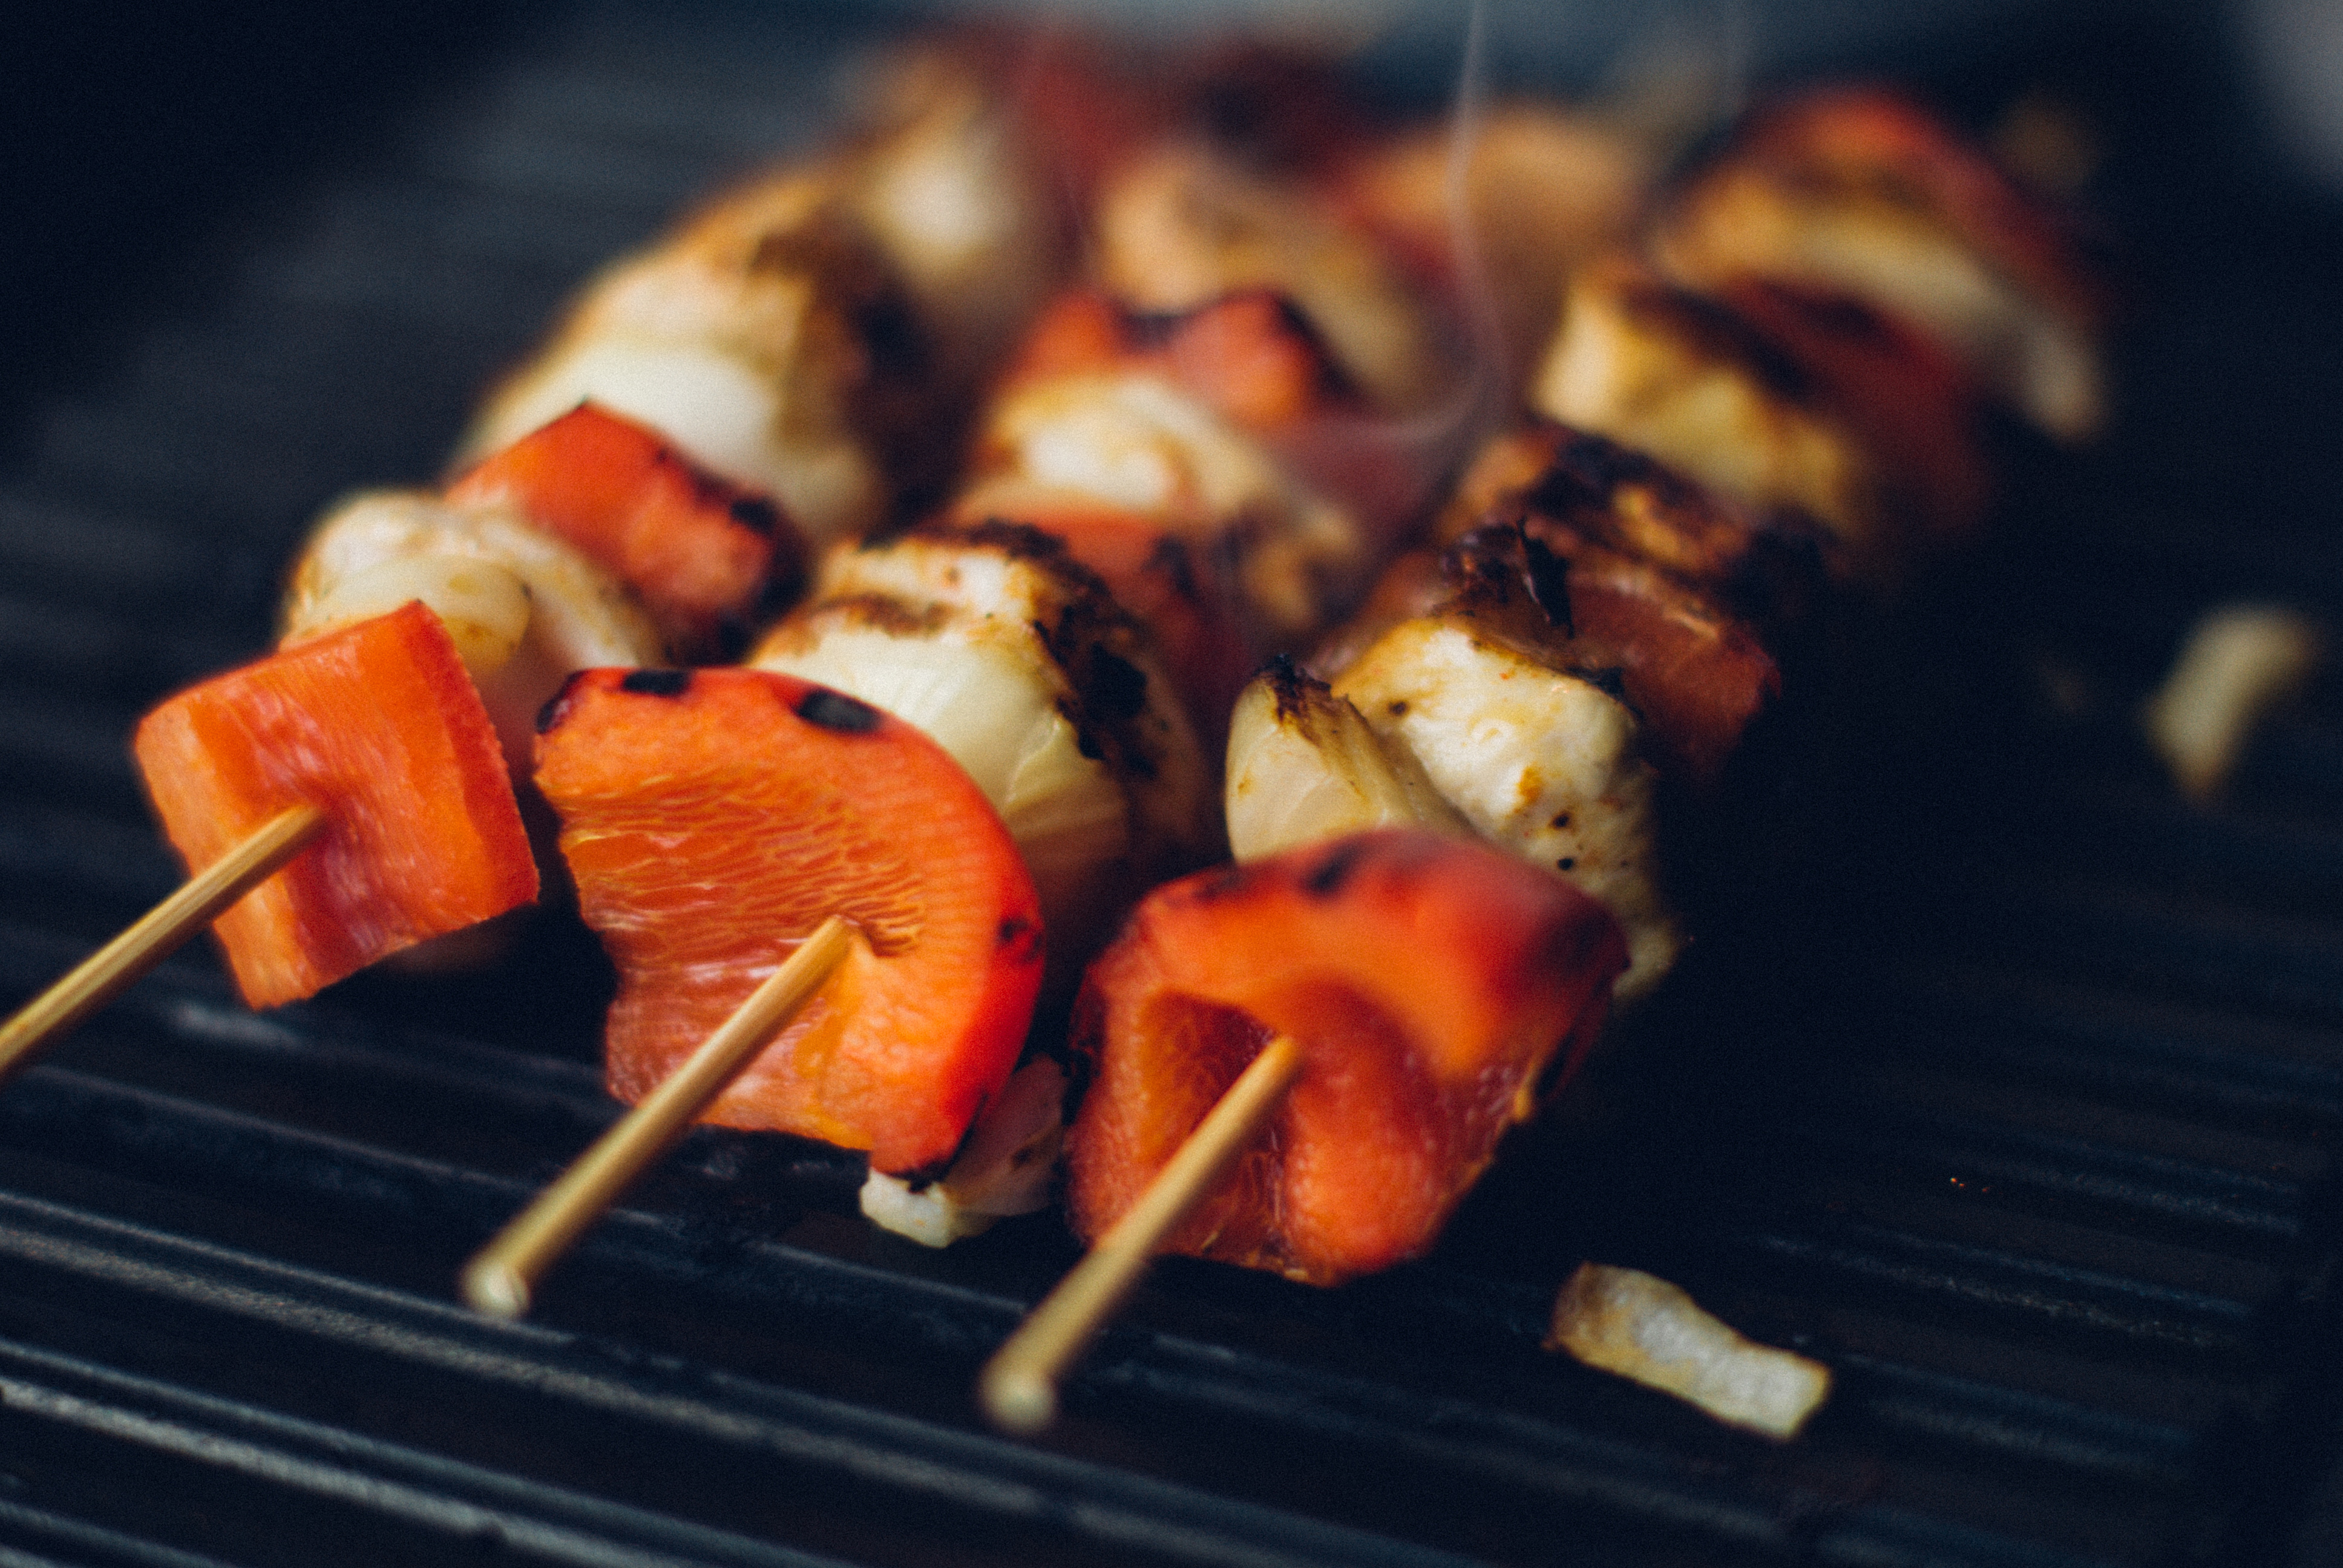
dish, food, pepper, produce, bbq, meat, lunch, barbecue, cuisine, delicious, asian food, dinner, tasty, skewer, kebab, grilled, yakitori, yummy, foodporn, grilling, mediterranean food, souvlaki, grilled food, brochette, shashlik, pincho